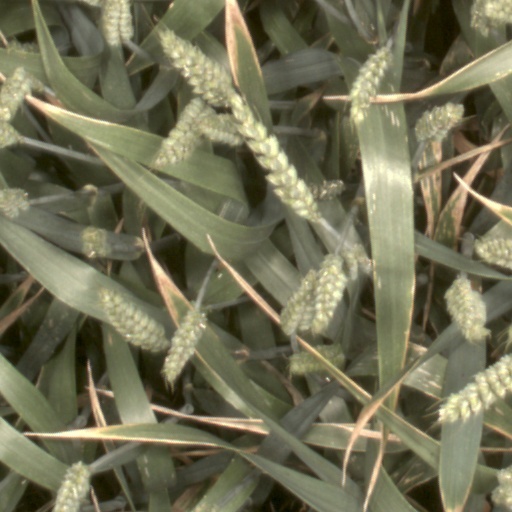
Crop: wheat